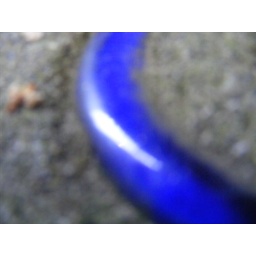
glass rings in sidewalk 01